History of the Jews in Alaska

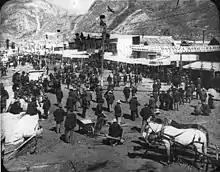
Dawson City in 1899

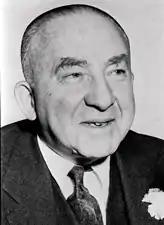
Ernest Gruening

In the 1850s and 1860s, during the time of the Russian America colony in Alaska, Russian Jewish fur traders working for the Russian-American Company had commercial ties with the Jewish community in San Francisco. After the United States purchased the Alaskan Territory from Russia in 1867, some San Francisco Jewish miners, merchants, fur dealers, and traders moved up to Alaska. At the formal transfer of sovereignty in Sitka, Jewish soldier Benjamin Levi (Levy) lowered the Russian flag and raised that of the United States. The following year, two Jews from San Francisco, Louis Sloss and Lewis Gerstle, helped found the Alaska Commercial Company. In 1885, the first permanent Jewish settlers, Robert Gottstein and his wife, moved to Juneau. They were followed by their son Jacob, who settled in Anchorage soon after it was founded. Jacob established a successful business (which would later merge with Carrs), while his wife, Anna, a teacher, helped found Alaska's first Parent-Teacher Association (PTA).